Temple of Ares

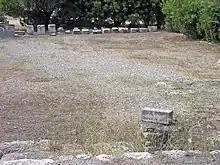
The area of the Temple of Ares in the Ancient Agora of Athens, now reburied, looking west.

The central eastern acroterion was a marble sculpture of a female figure in a Doric chiton. The head, forearms, and right lower leg are lost. The preserved remnants stand 1.10 metres high, but the original height would have been 1.35 metres. Most of the sculpture is in the National Archaeological Museum, Athens (inv. NM 1732); parts of the left leg are in the Agora Museum (inv. S 1539). She may have held a fragmentary shield (inv. S 2489). The style of the drapery suggests a date in the 430s-420s BC, but with substantial restorations in the Augustan period. The design is similar to sculptures of Nike, but she has no wings, so is probably Hebe, the goddess of youth, but Hygieia is also possible. The eastern corner acroteria were Nereids riding dolphins, one of which is in Athens (inv. NM 3397 + 4798) and the other in the National Archaeological Museum, Naples (no inventory number). The pair are symmetrical, stood 1.10 metres high and date to the 390s BC, which makes them significantly smaller and later than the other sculptures on the temple. They were probably added to the temple when it was transferred to the Agora in the Augustan period, perhaps as a reference to the naval victory at the Battle of Actium.